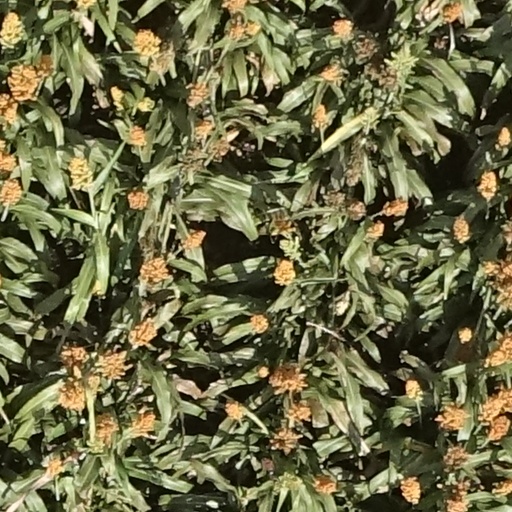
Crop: sorghum